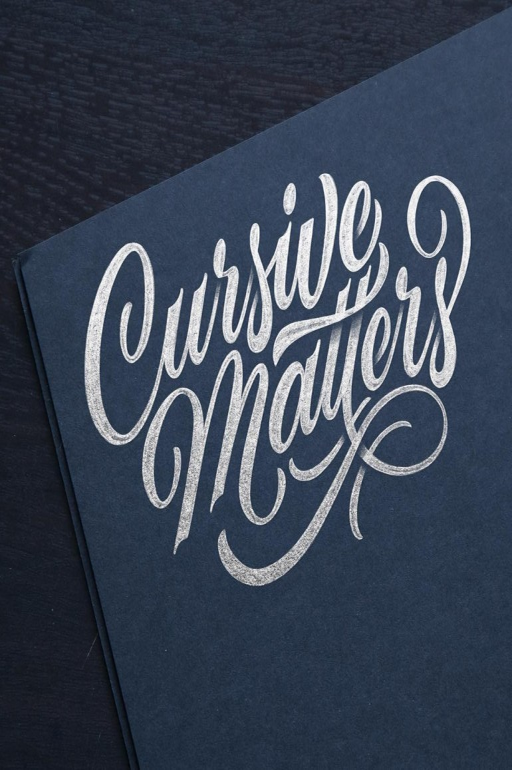
digital art selected for the #